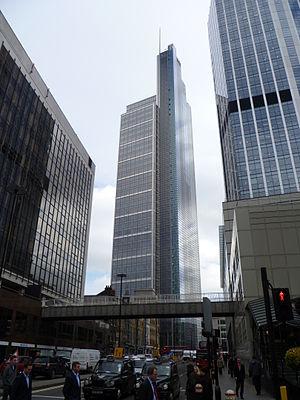
La Salesforce Tower London, située au 110 Bishopsgate, est un gratte-ciel propriété de Heron International dans la City. qui a été terminé en 2011. Il mesure 230 mètres de hautLa Salesforce Tower London a été dessinée par les architectes de Kohn Pedersen Fox.